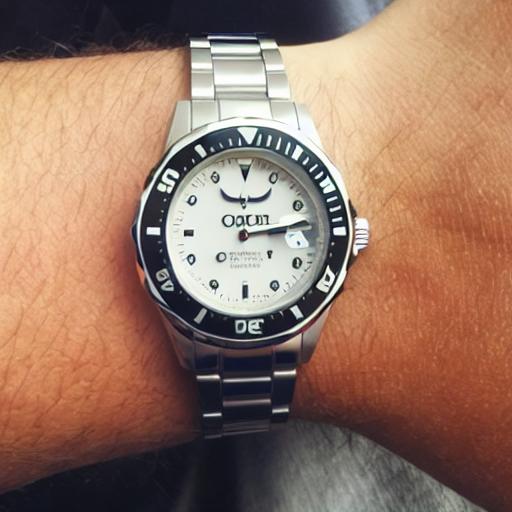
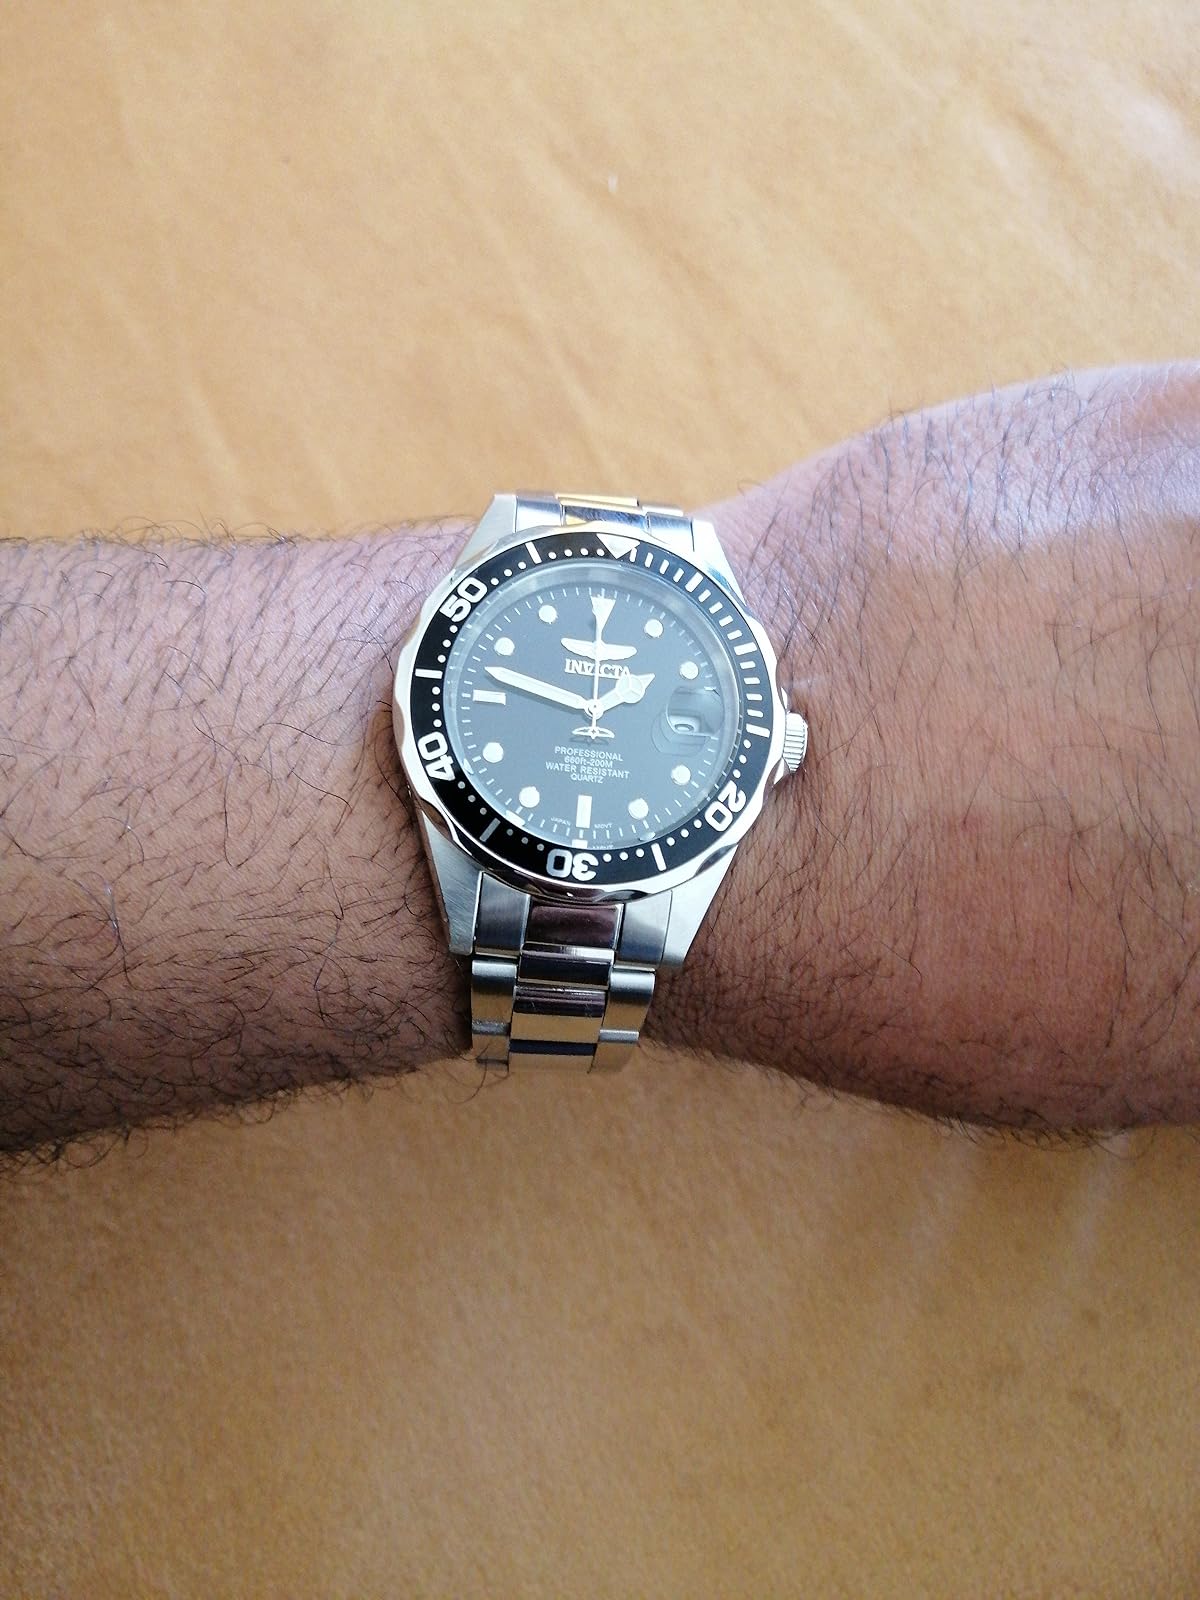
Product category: accessories_watch
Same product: no